Geography of Póvoa de Varzim

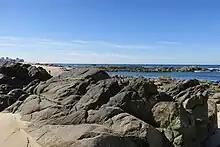
Granite gneiss. The gneiss forms headlands and islets which submerge during high tide. It is a biologically rich environment with diverse habitats.

The forest areas suffer from strong demographic pressure and intensive agriculture. Forests are still important in parishes surrounded by the Serra de Rates, whose flora is distinguished by the Pedunculate Oak or the European Holly. In the 18th century, the monks of Tibães planted pinewood, which today characterizes the civil parish of Estela. In the past the Atlantic forest predominated, with trees from medium to great size, such as oaks, ash trees, hazels, strawberry trees, holm oak, and alders.